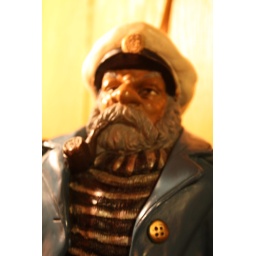
Statue in boat bar